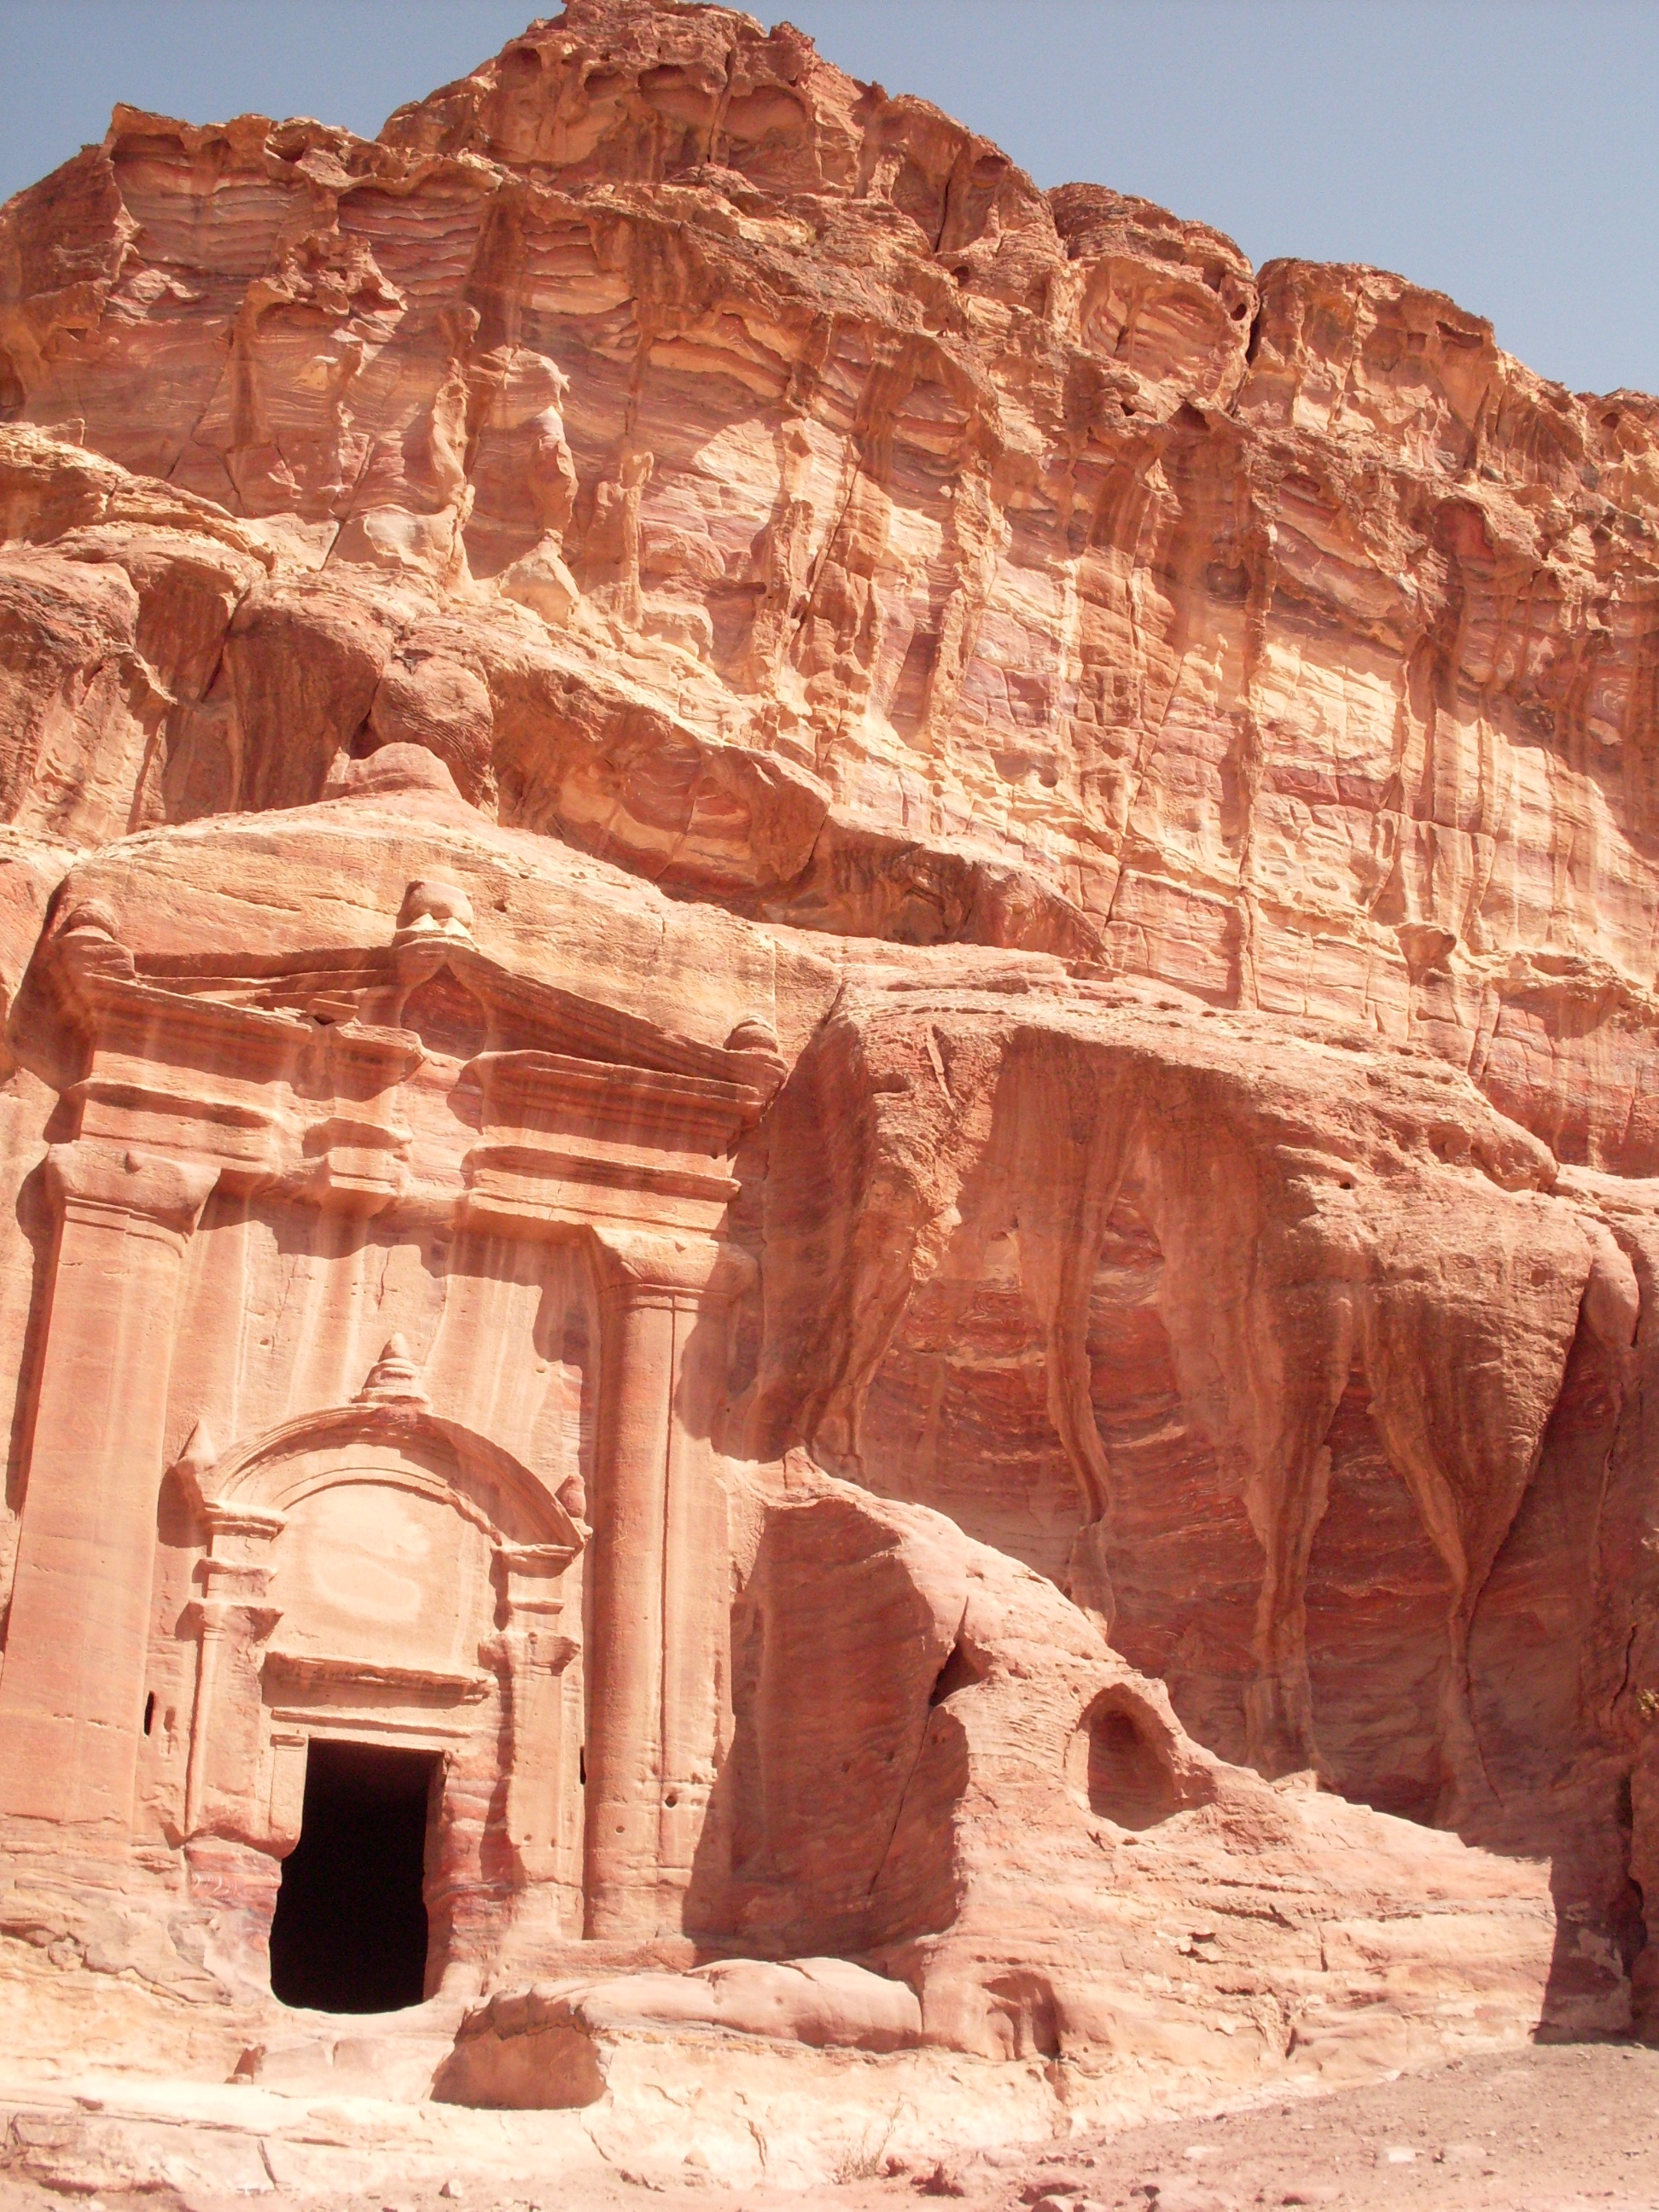
rock, architecture, desert, valley, formation, arch, ancient, canyon, material, jordan, geology, temple, badlands, wadi, petra, unesco world heritage site, cliff dwelling, historic site, ancient history, egyptian temple